Tibout Regters

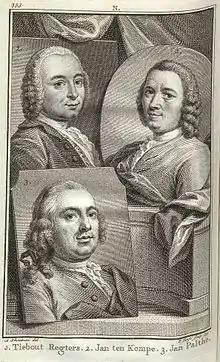
Tibout Regters upper right in Jan van Gool's "Nieuw Schouburg"

Tibout Regters (24 December 1710 – 26 January 1768) was an 18th-century portrait painter from the Dutch Republic.